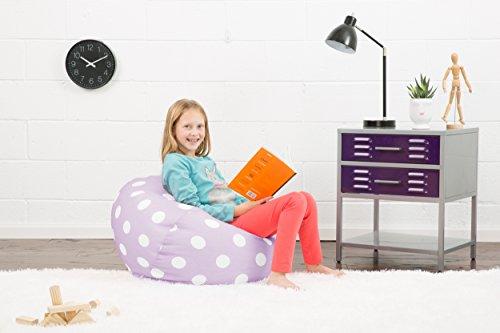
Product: Big Joe , Lavender Polka Dot Classic Bean Bag Chair, Lavendar with White
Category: Home & Kitchen | Furniture | Kids' Furniture | Chairs & Seats | Bean Bags
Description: Filled with soft, cozy Megahh Beans.
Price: $33.00
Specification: ProductDimensions:28x28x22inches|ItemWeight:4pounds|ShippingWeight:4.25pounds(Viewshippingratesandpolicies)|Manufacturer:ComfortResearch|ASIN:B005A2IJ2Y|ShippingAdvisory:Thisitemmustbeshippedseparatelyfromotheritemsinyourorder.Additionalshippingchargeswillnotapply.|Itemmodelnumber:0630252